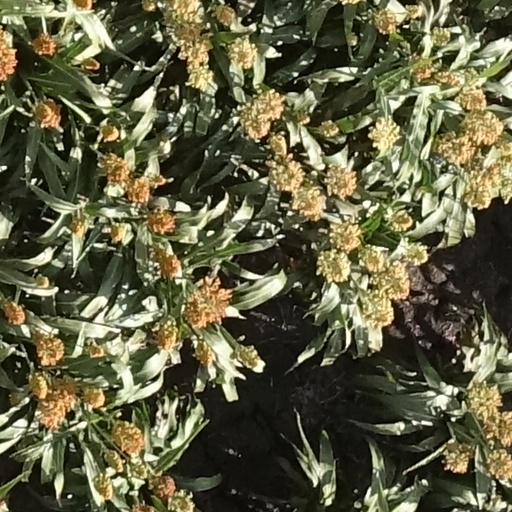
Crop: sorghum